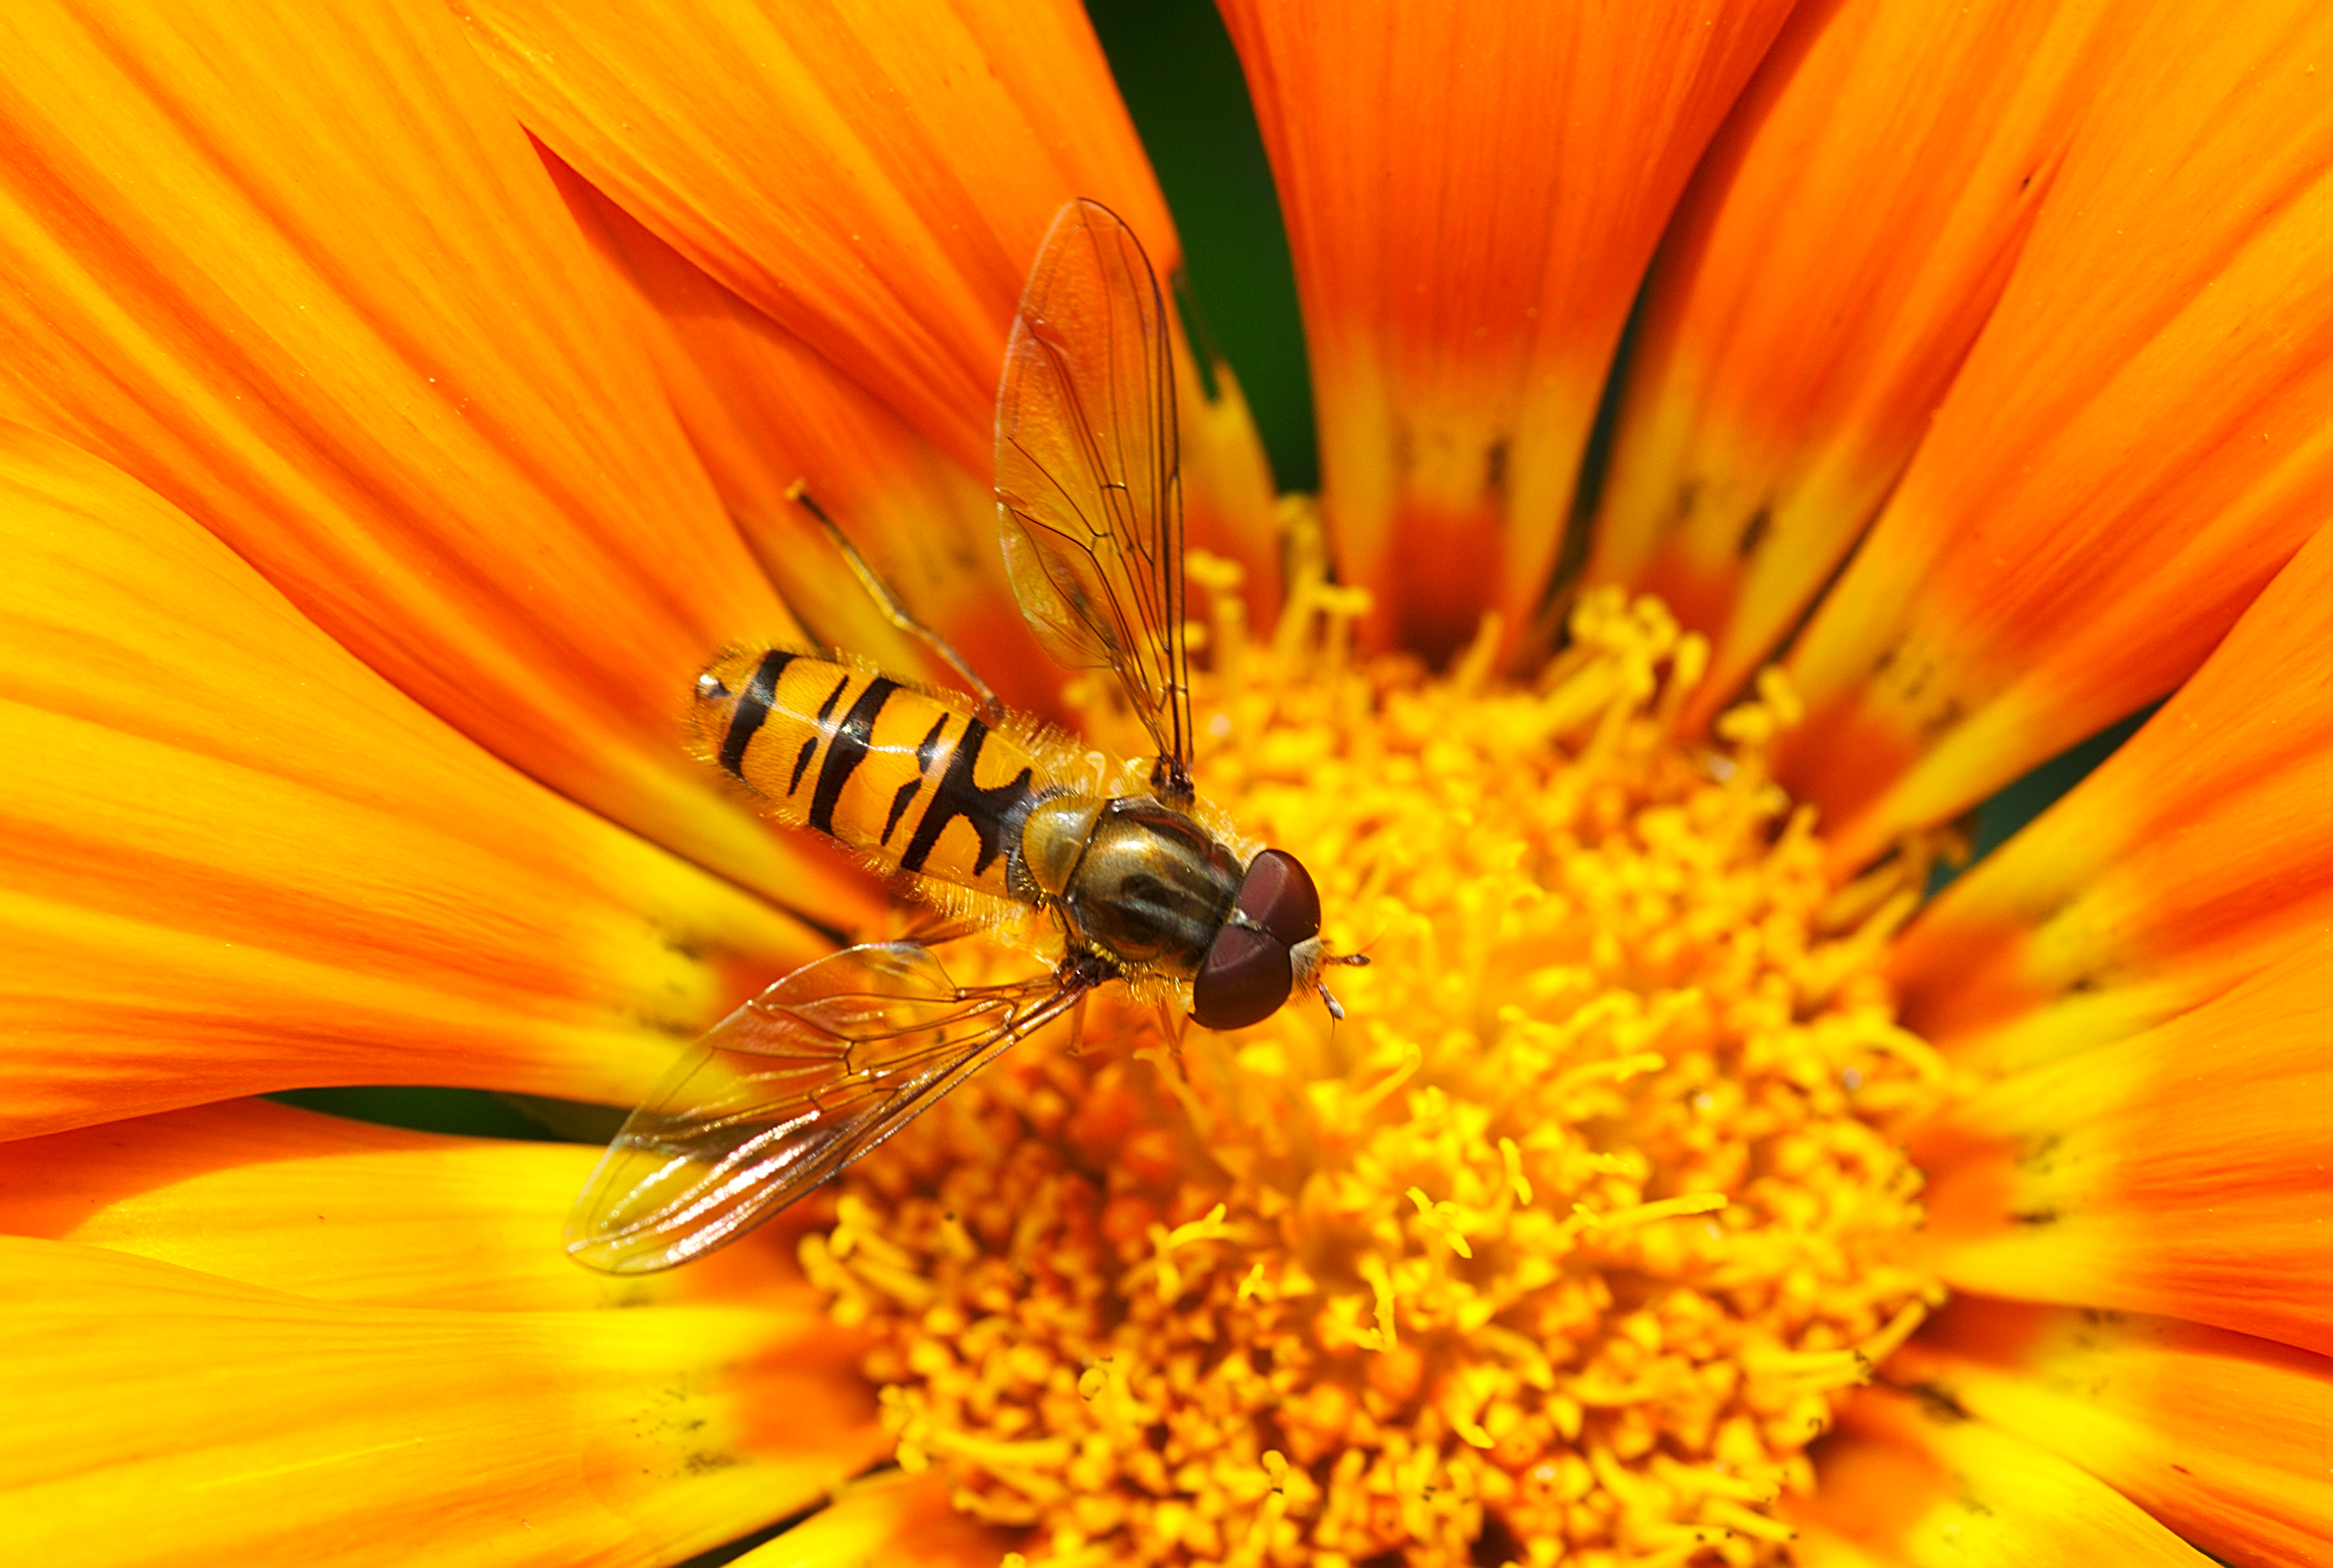
nature, plant, photography, flower, petal, pollen, insect, macro, botany, yellow, flora, fauna, invertebrate, wildflower, close up, transparent, eyes, wings, bee, nectar, macro photography, honey bee, daisy family, pollinator, plant stem, membrane winged insect